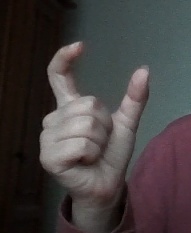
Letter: nun